Sarah Beth Grey

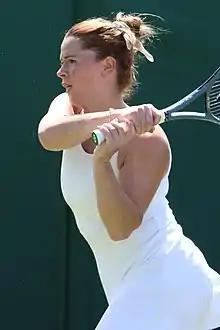
Grey at the 2022 Wimbledon Championships

Sarah Beth Grey (born 10 August 1995; formerly known as Sarah Beth Askew) is a British tennis player who specializes in doubles.